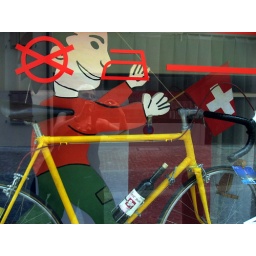
Bicycle in Marltigny shop window with bottle of wine